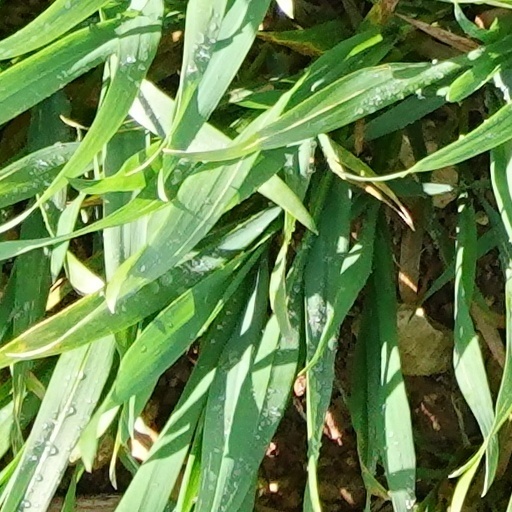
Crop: wheat